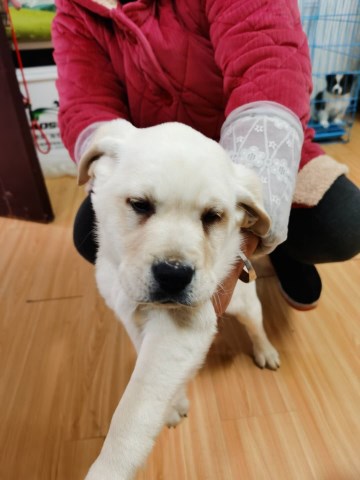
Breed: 3580-n000122-Labrador_retriever